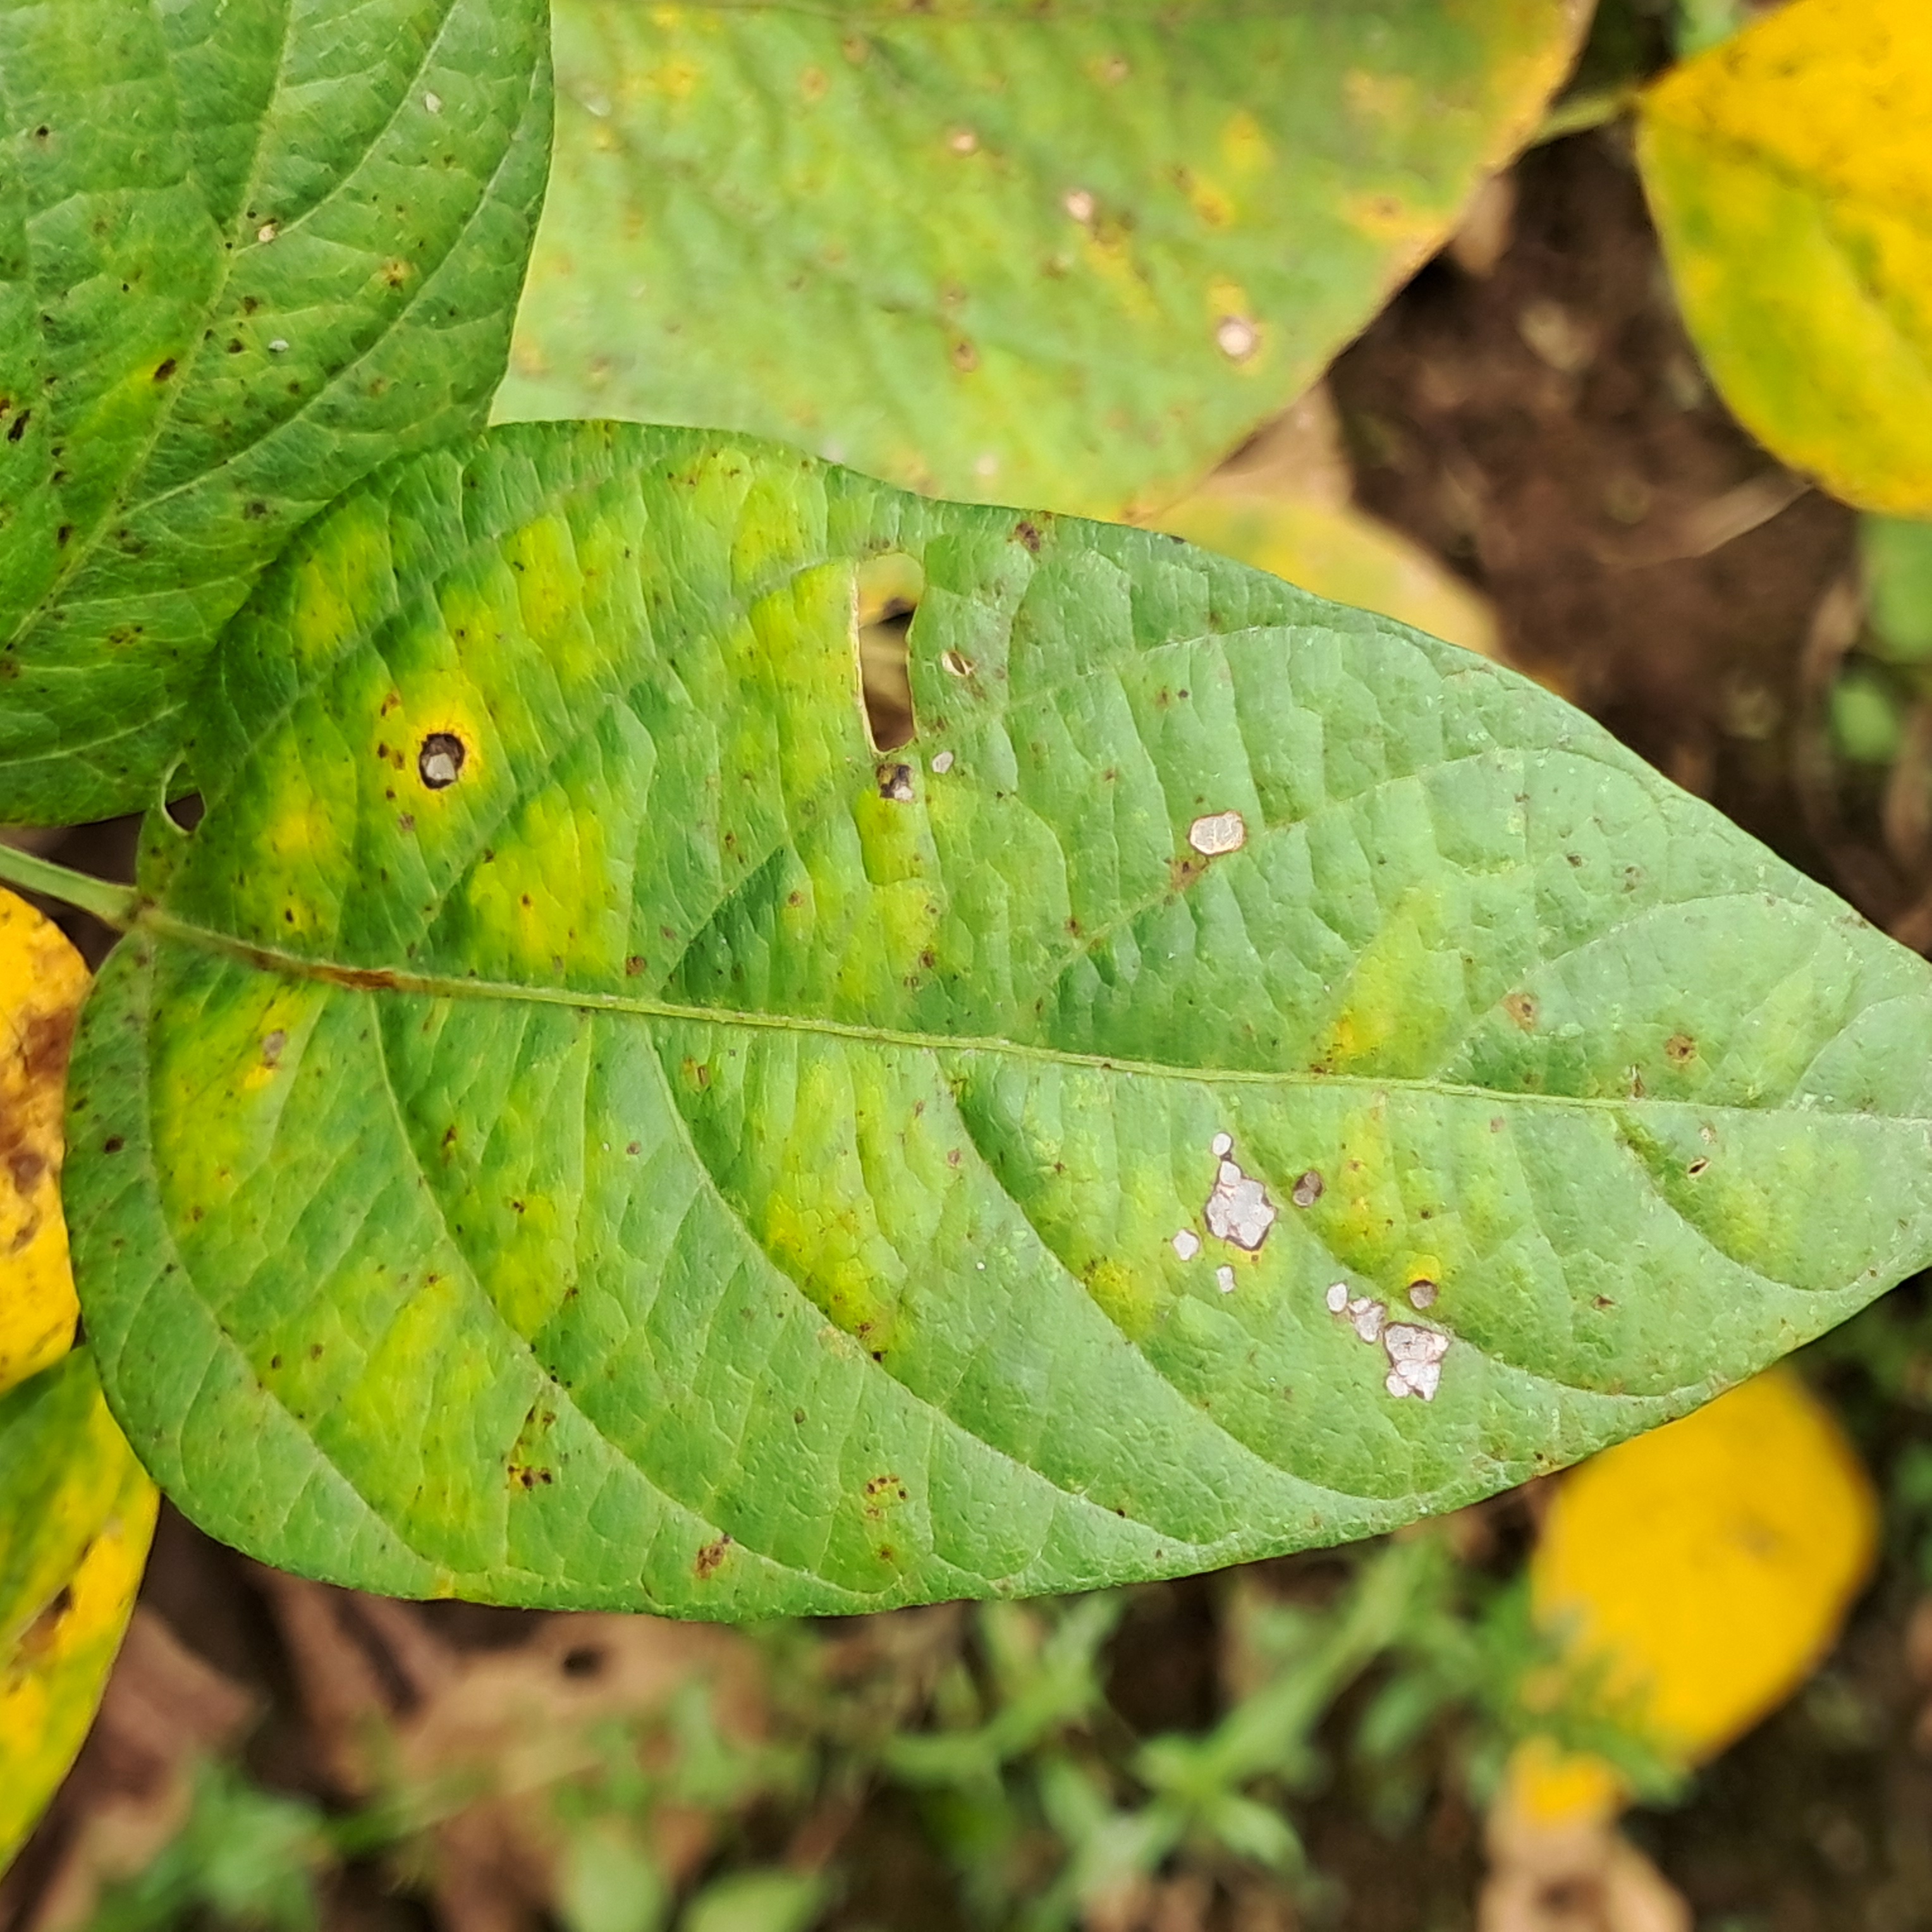
Label: Mosaic